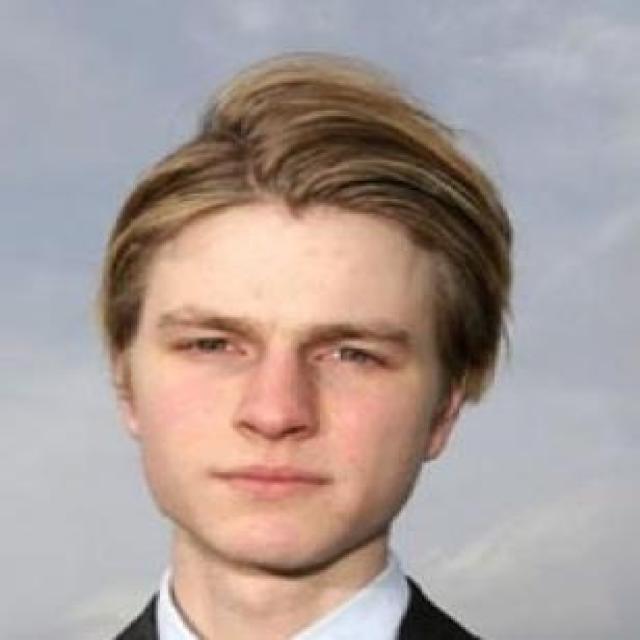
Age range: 13-20